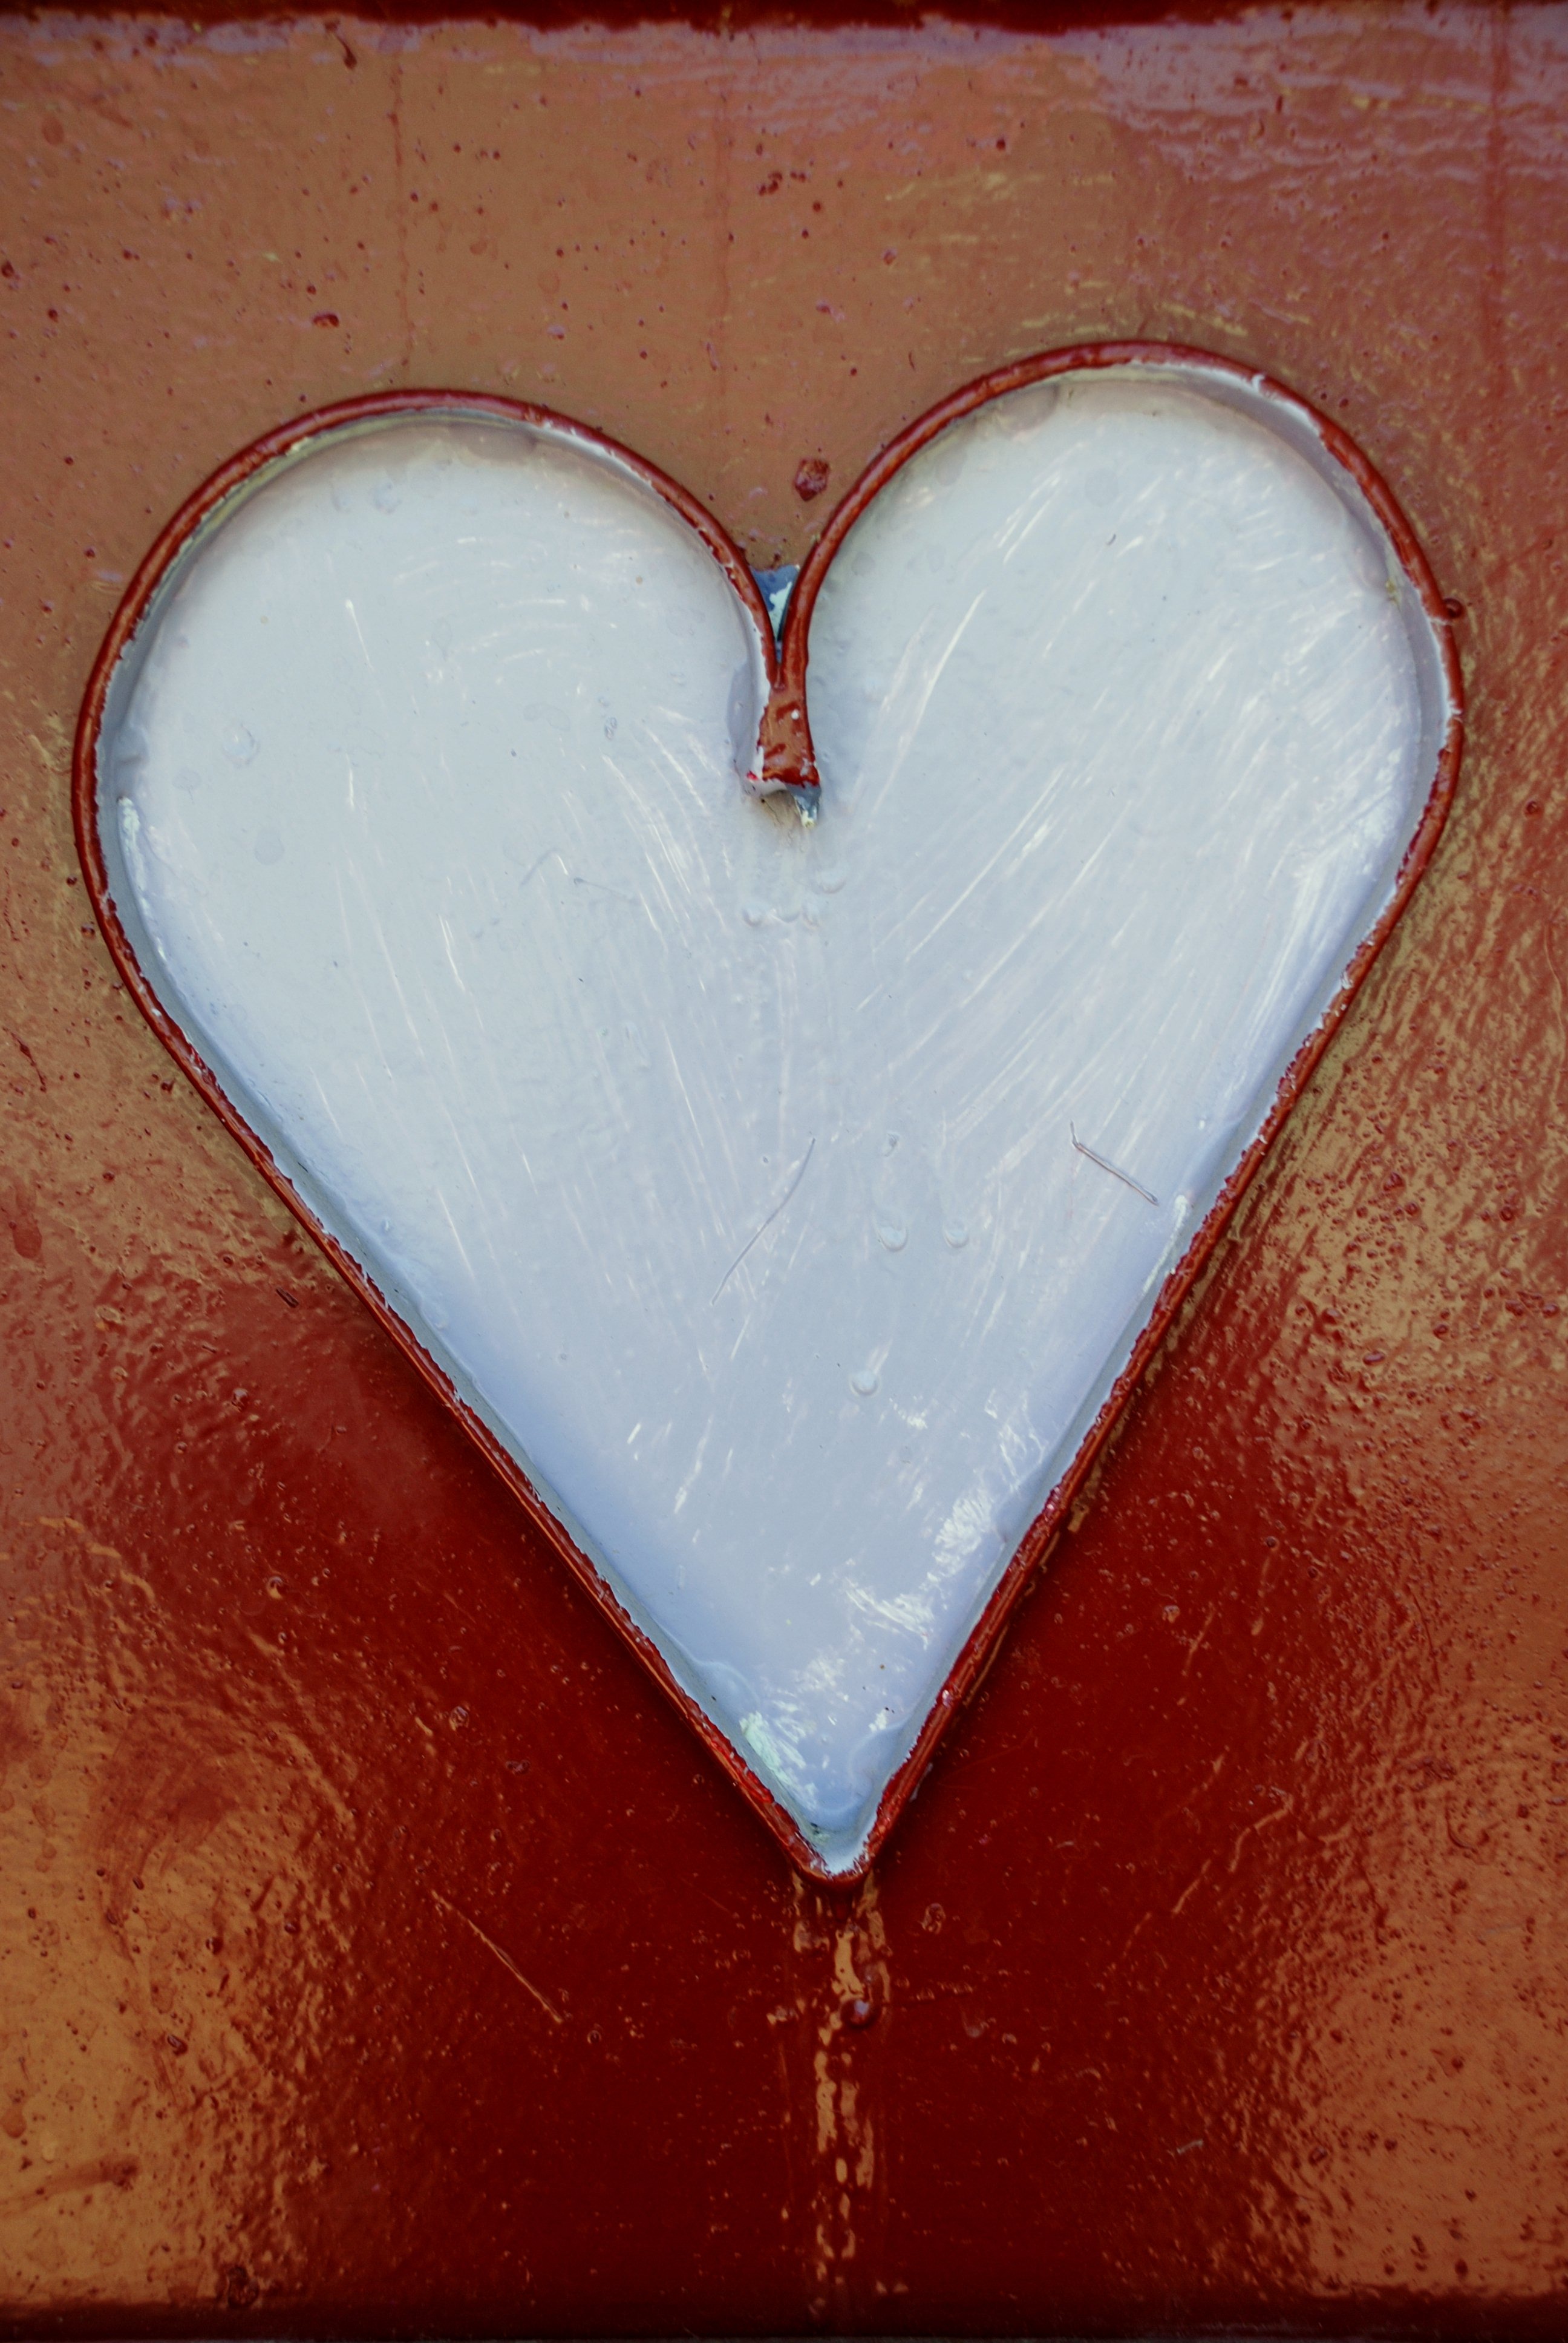
hand, wing, white, number, love, heart, red, symbol, romance, romantic, circle, human body, affection, eye, passion, organ, valentine, shape, emotion, engraved, valentine's day